Edinson Cavani

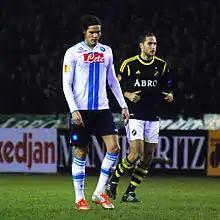

Cavani's first goal of the Serie A season came on 26 August, netting the final goal of Napoli's 3–0 defeat of former club Palermo. A month later, on 26 September, Cavani scored a mesmerising hat-trick against Lazio to maintain Napoli's undefeated start to the Serie A season in a 3–0 win.